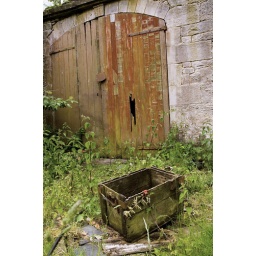
Old door at Lathallan House in Scotland. New version because I thought the other had a yellow tinge.